Randersvej Water Tower

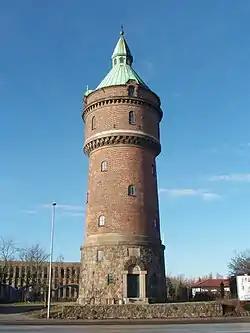
The tower in January 2009

Randersvej Water Tower is a former water tower on Randersvej in Aarhus, Denmark. The tower is the oldest in the Aarhus area and is listed for preservation.